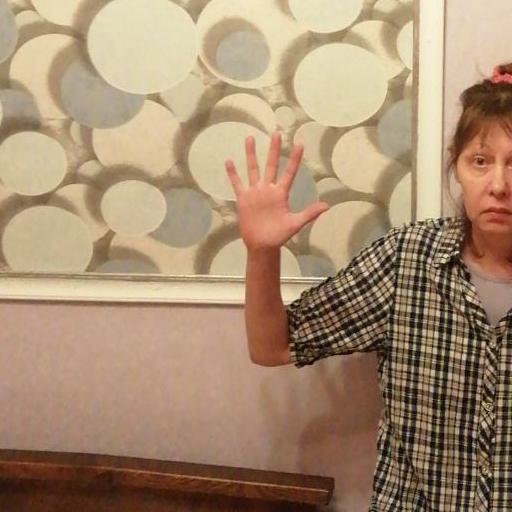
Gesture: palm